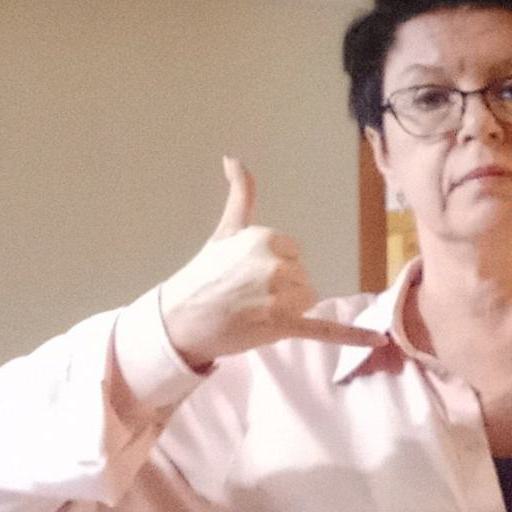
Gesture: call